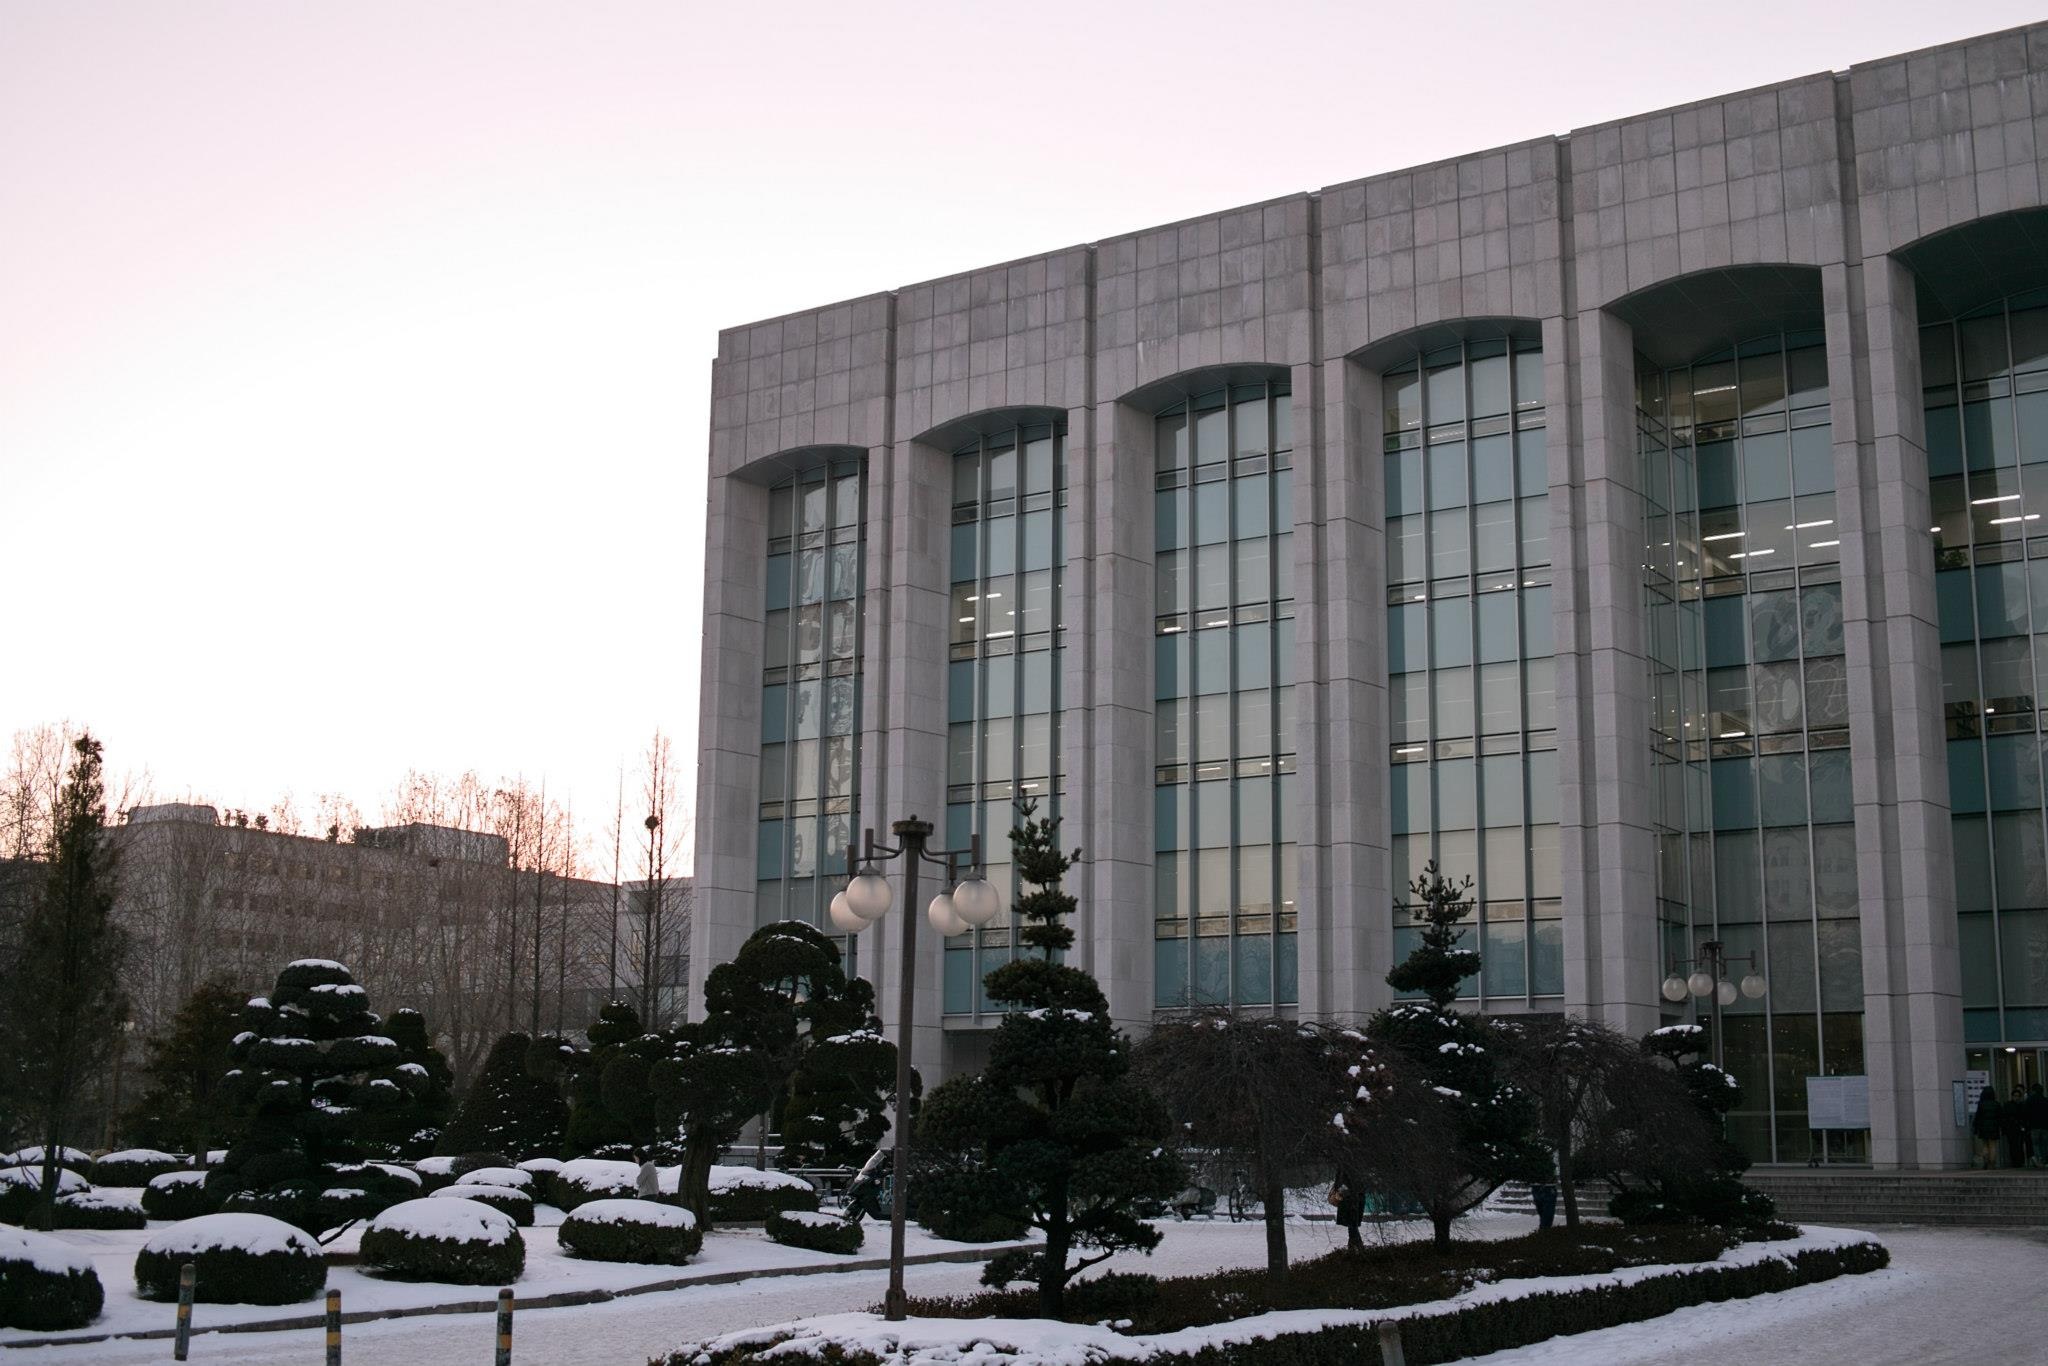
architecture, structure, city, downtown, plaza, landmark, facade, tower block, university, headquarters, metropolis, seoul, yonsei